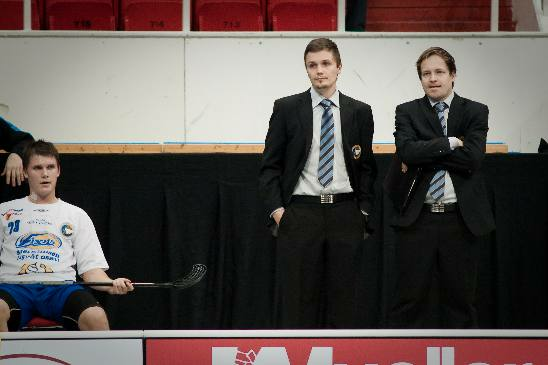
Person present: Yes